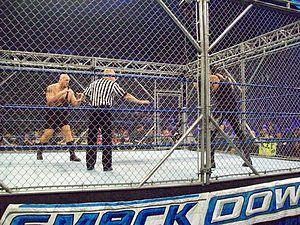
The Nexus était un clan de catcheurs heel travaillant à la World Wrestling Entertainment, une fédération de catch américaine. Formé en juin 2010, le groupe luttait dans la division Raw jusqu'à sa dissolution, en août 2011. Initialement, le clan regroupait les huit participants de la saison 1 de NXT, avant que trois d'entre eux : Daniel Bryan, Darren Young et Michael Tarver ne soient exclus du groupe.